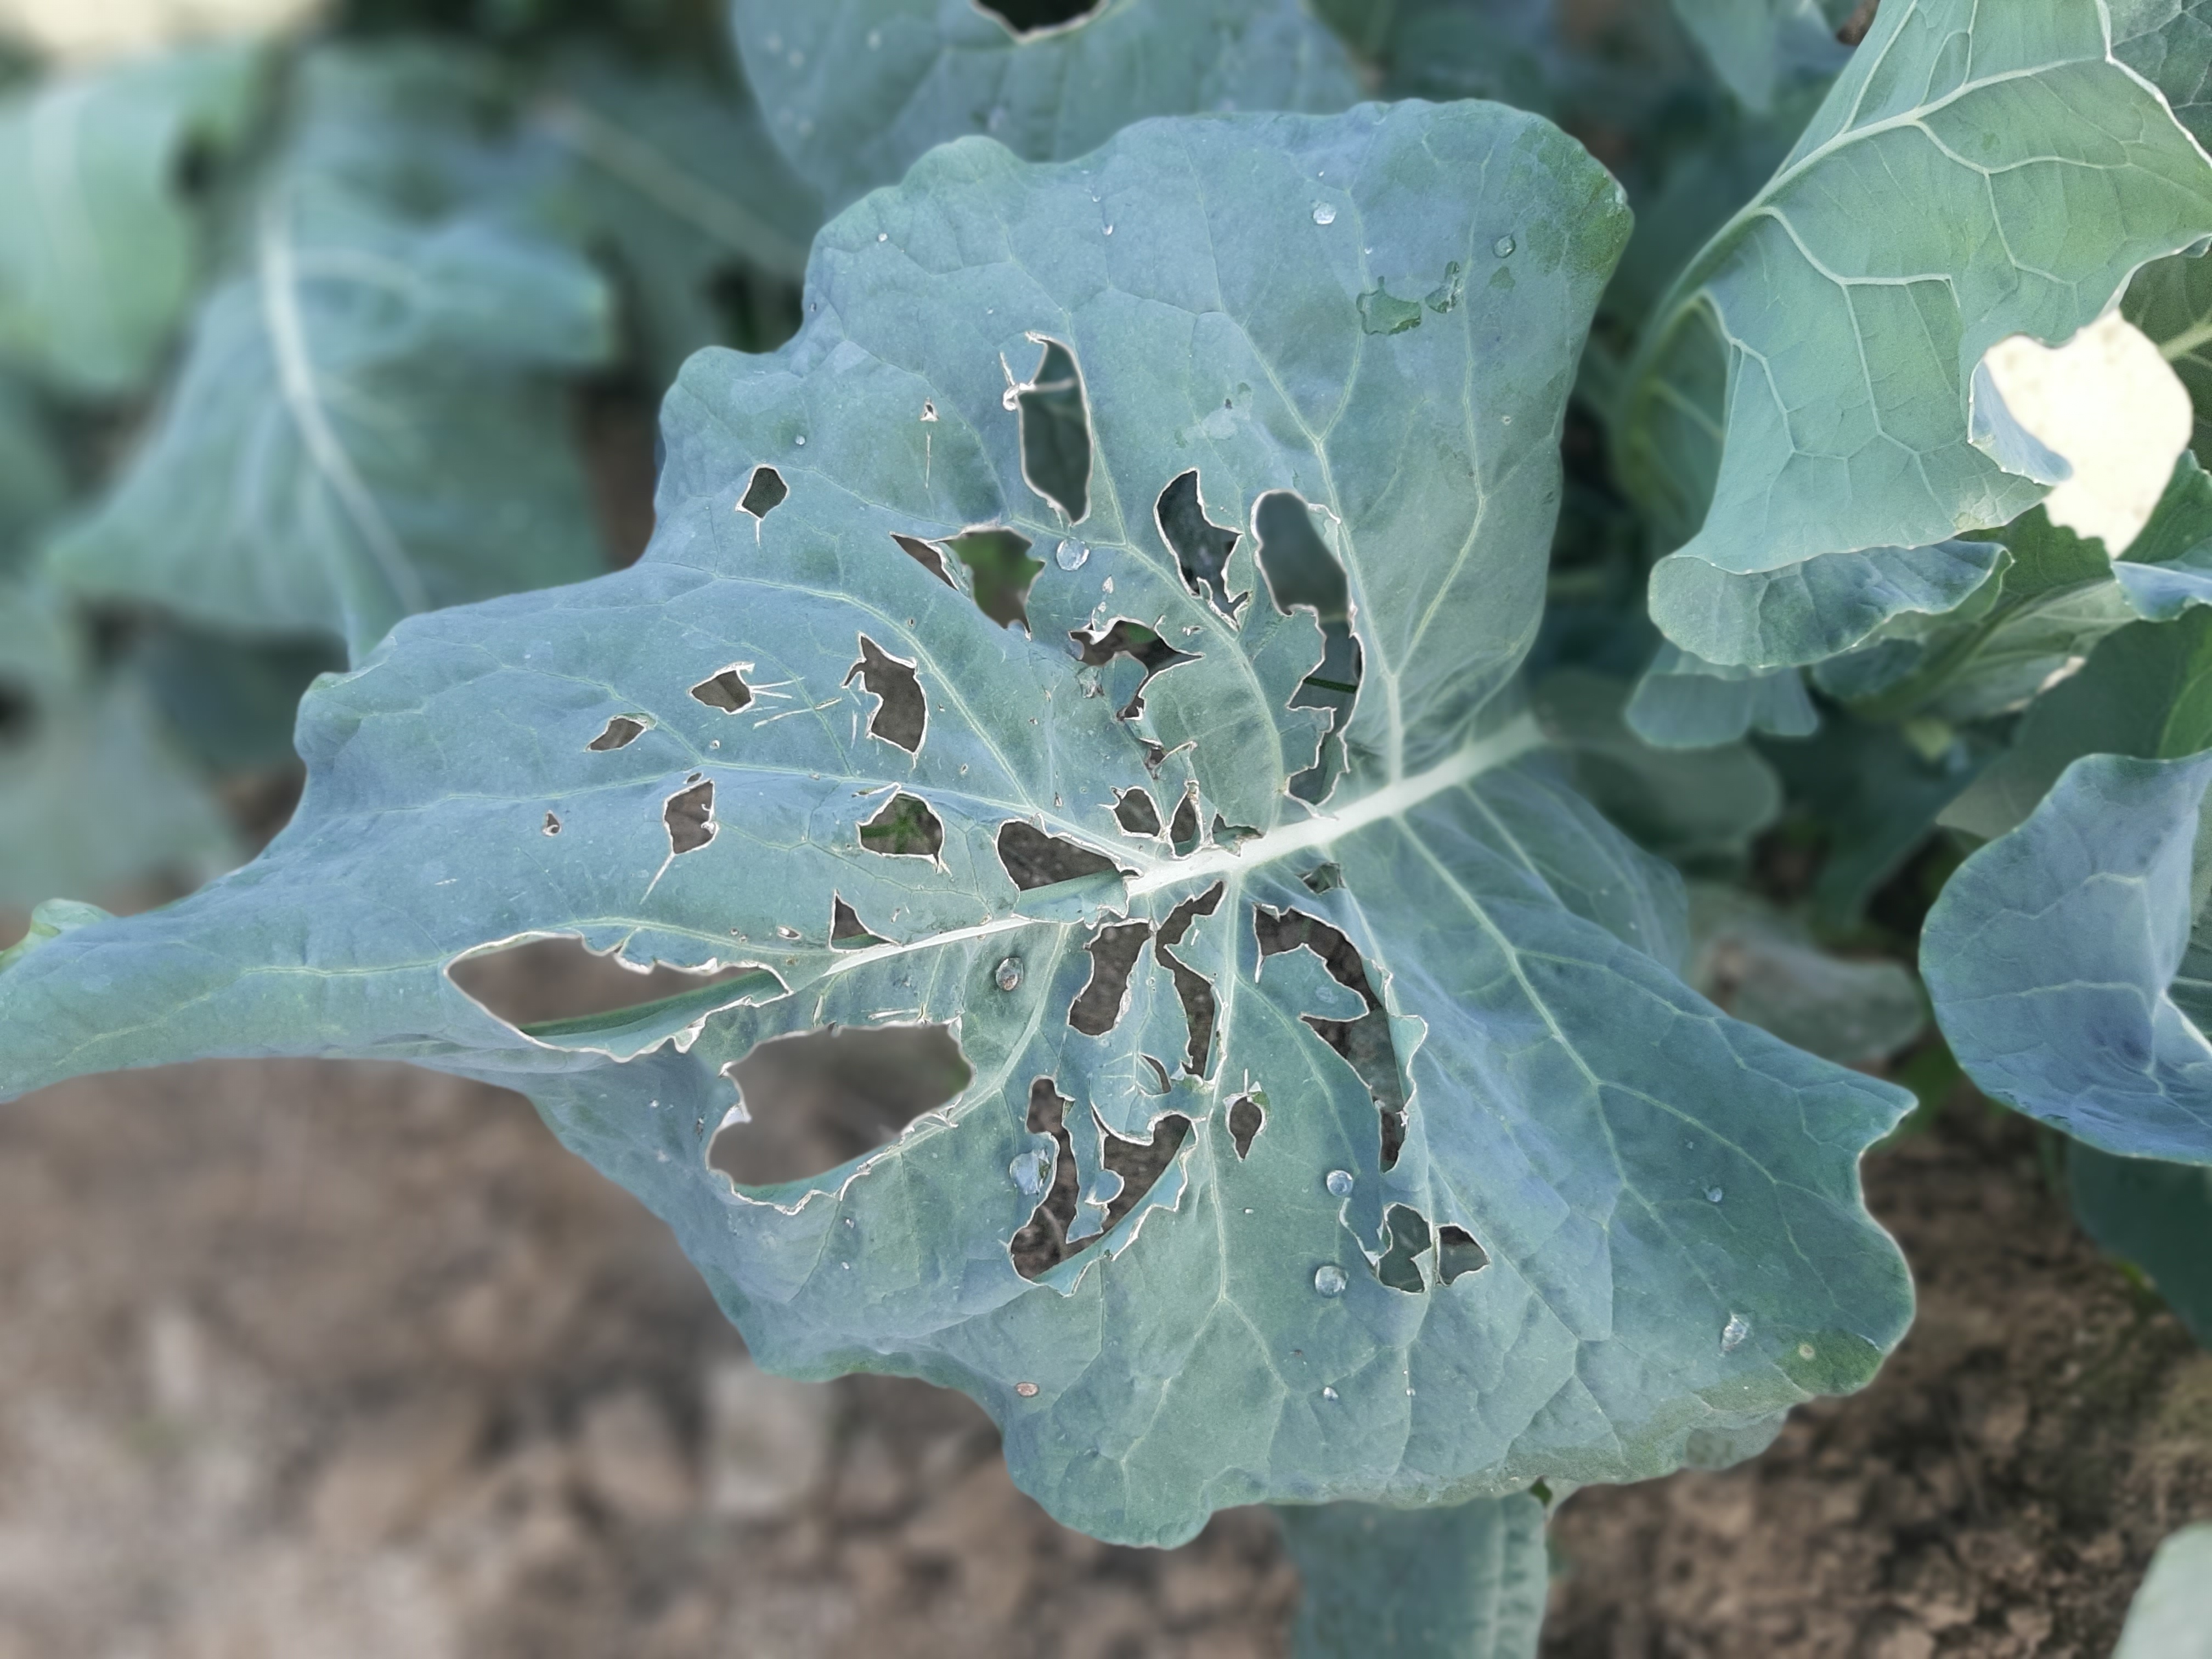
Label: Black Rot